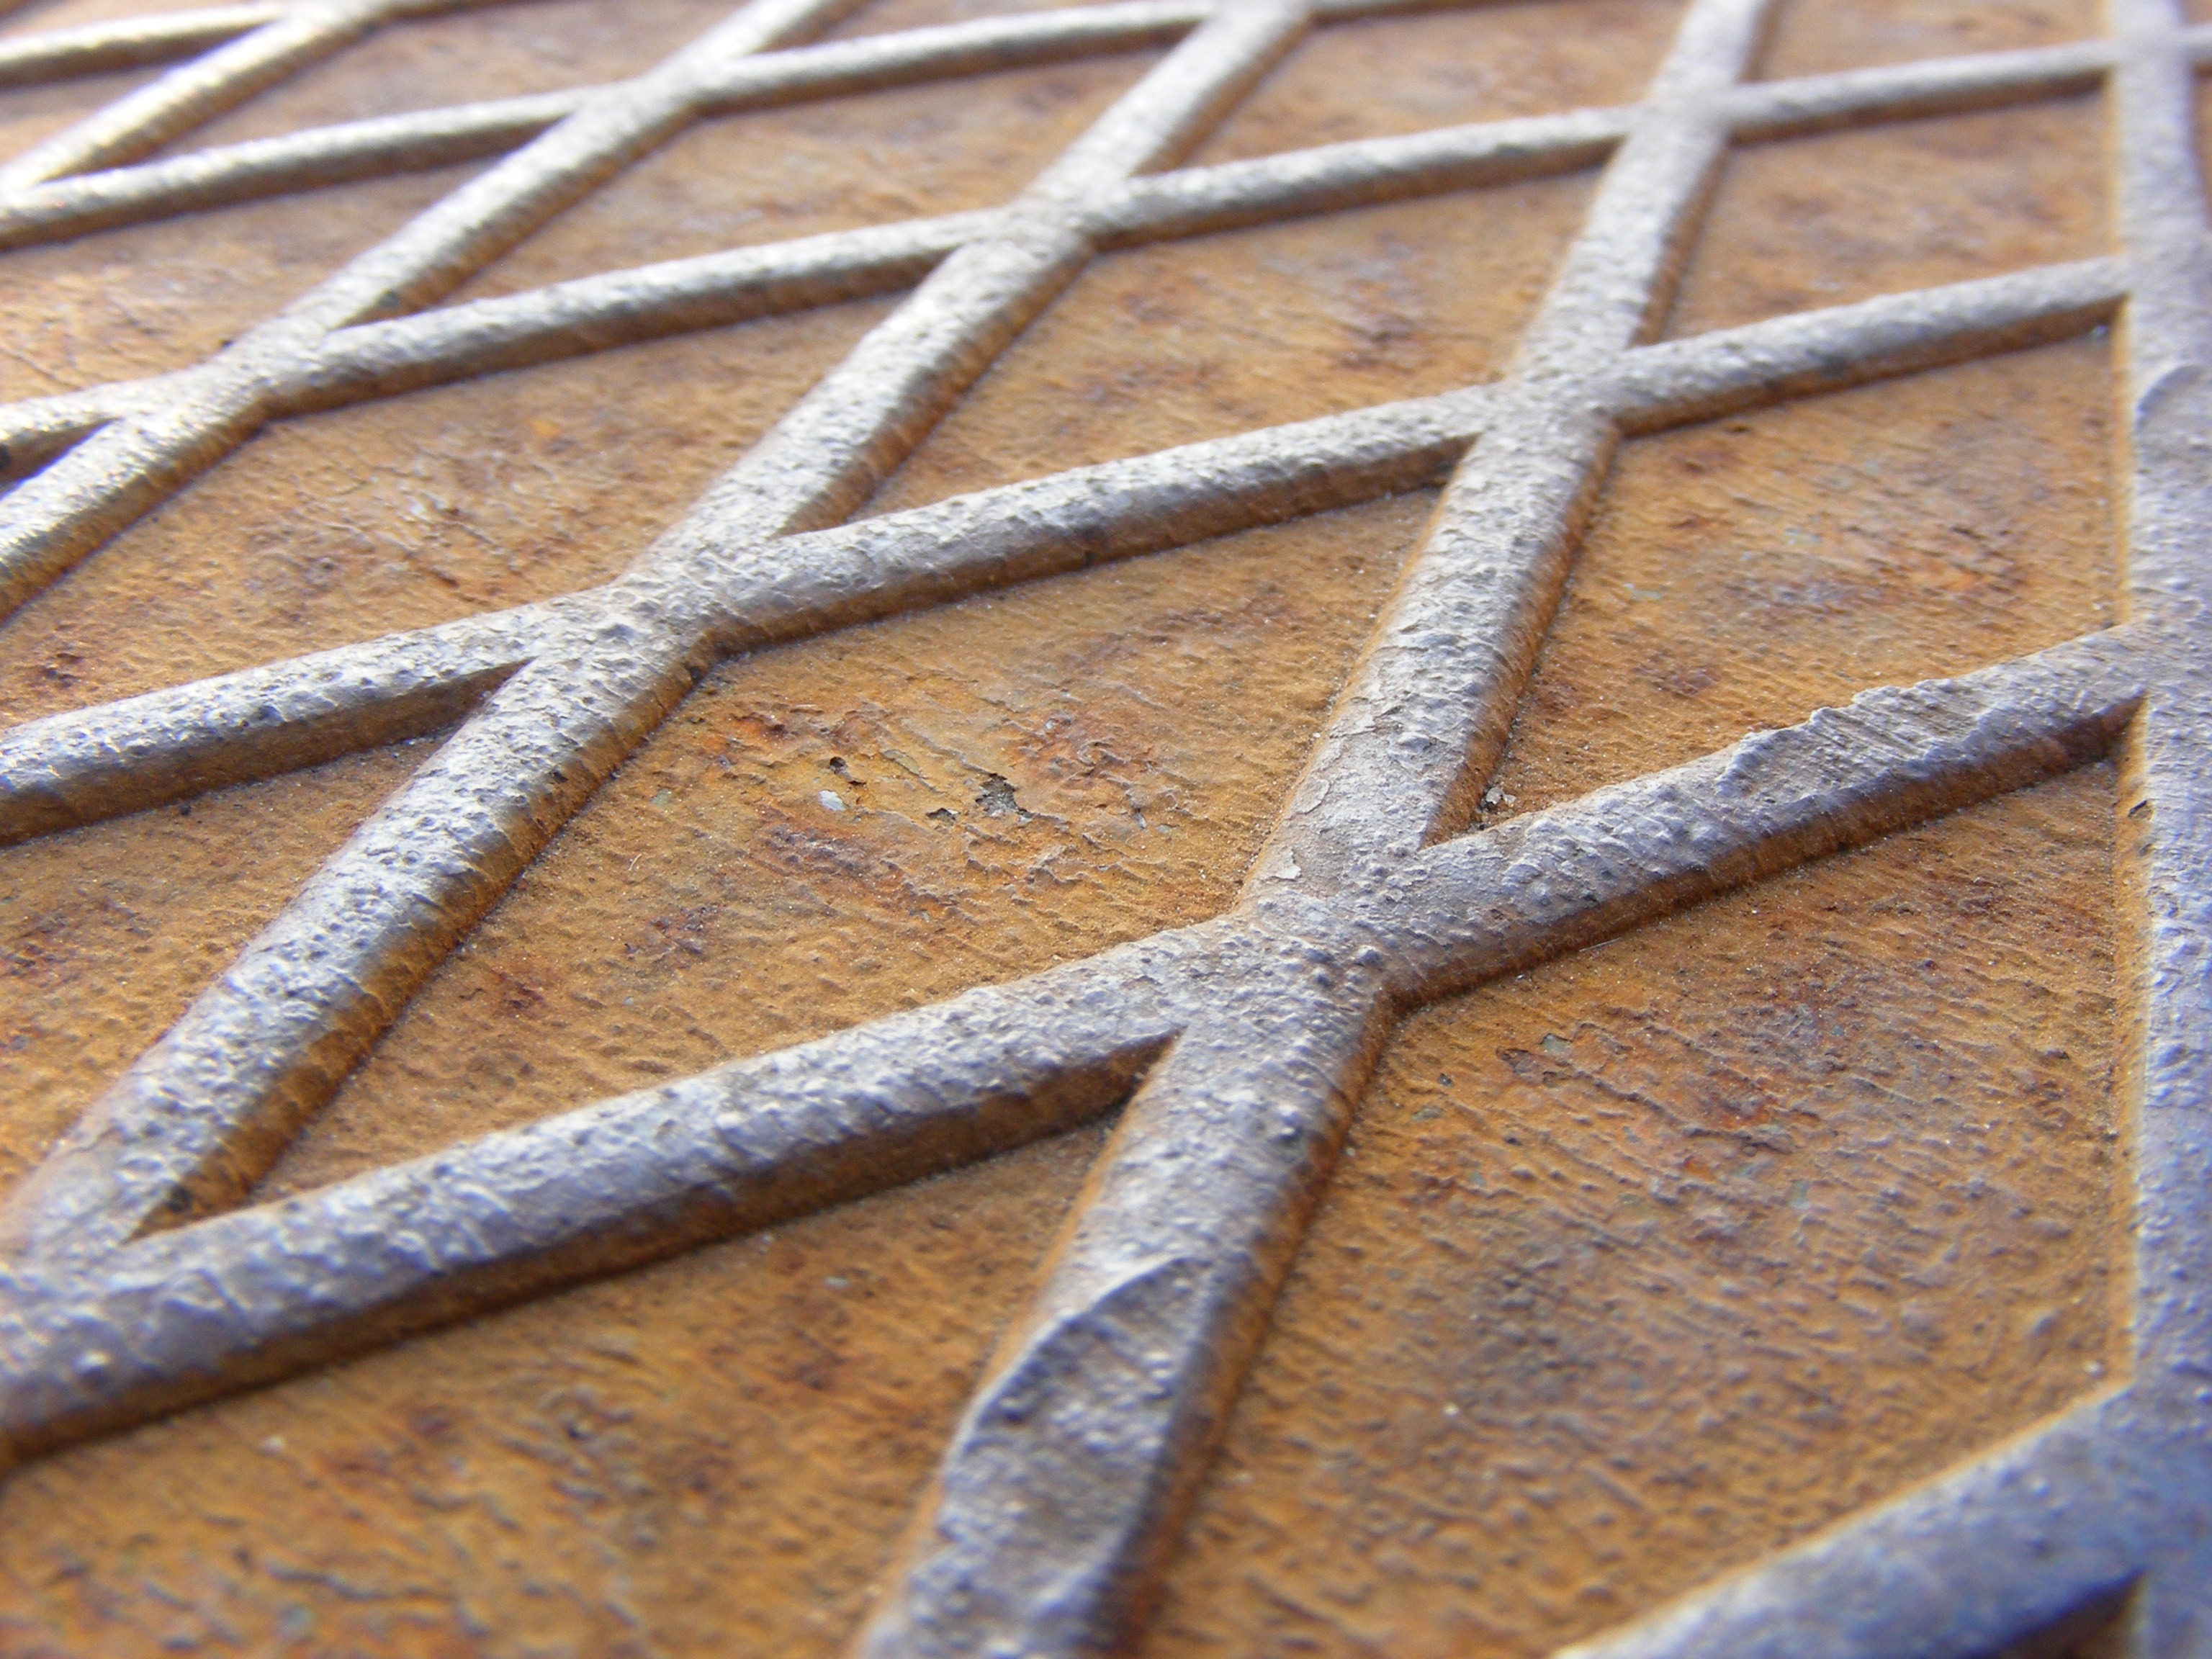
wood, old, steel, construction, metal, plate, industrial, decay, junk, material, surface, sheet, rusty, solid